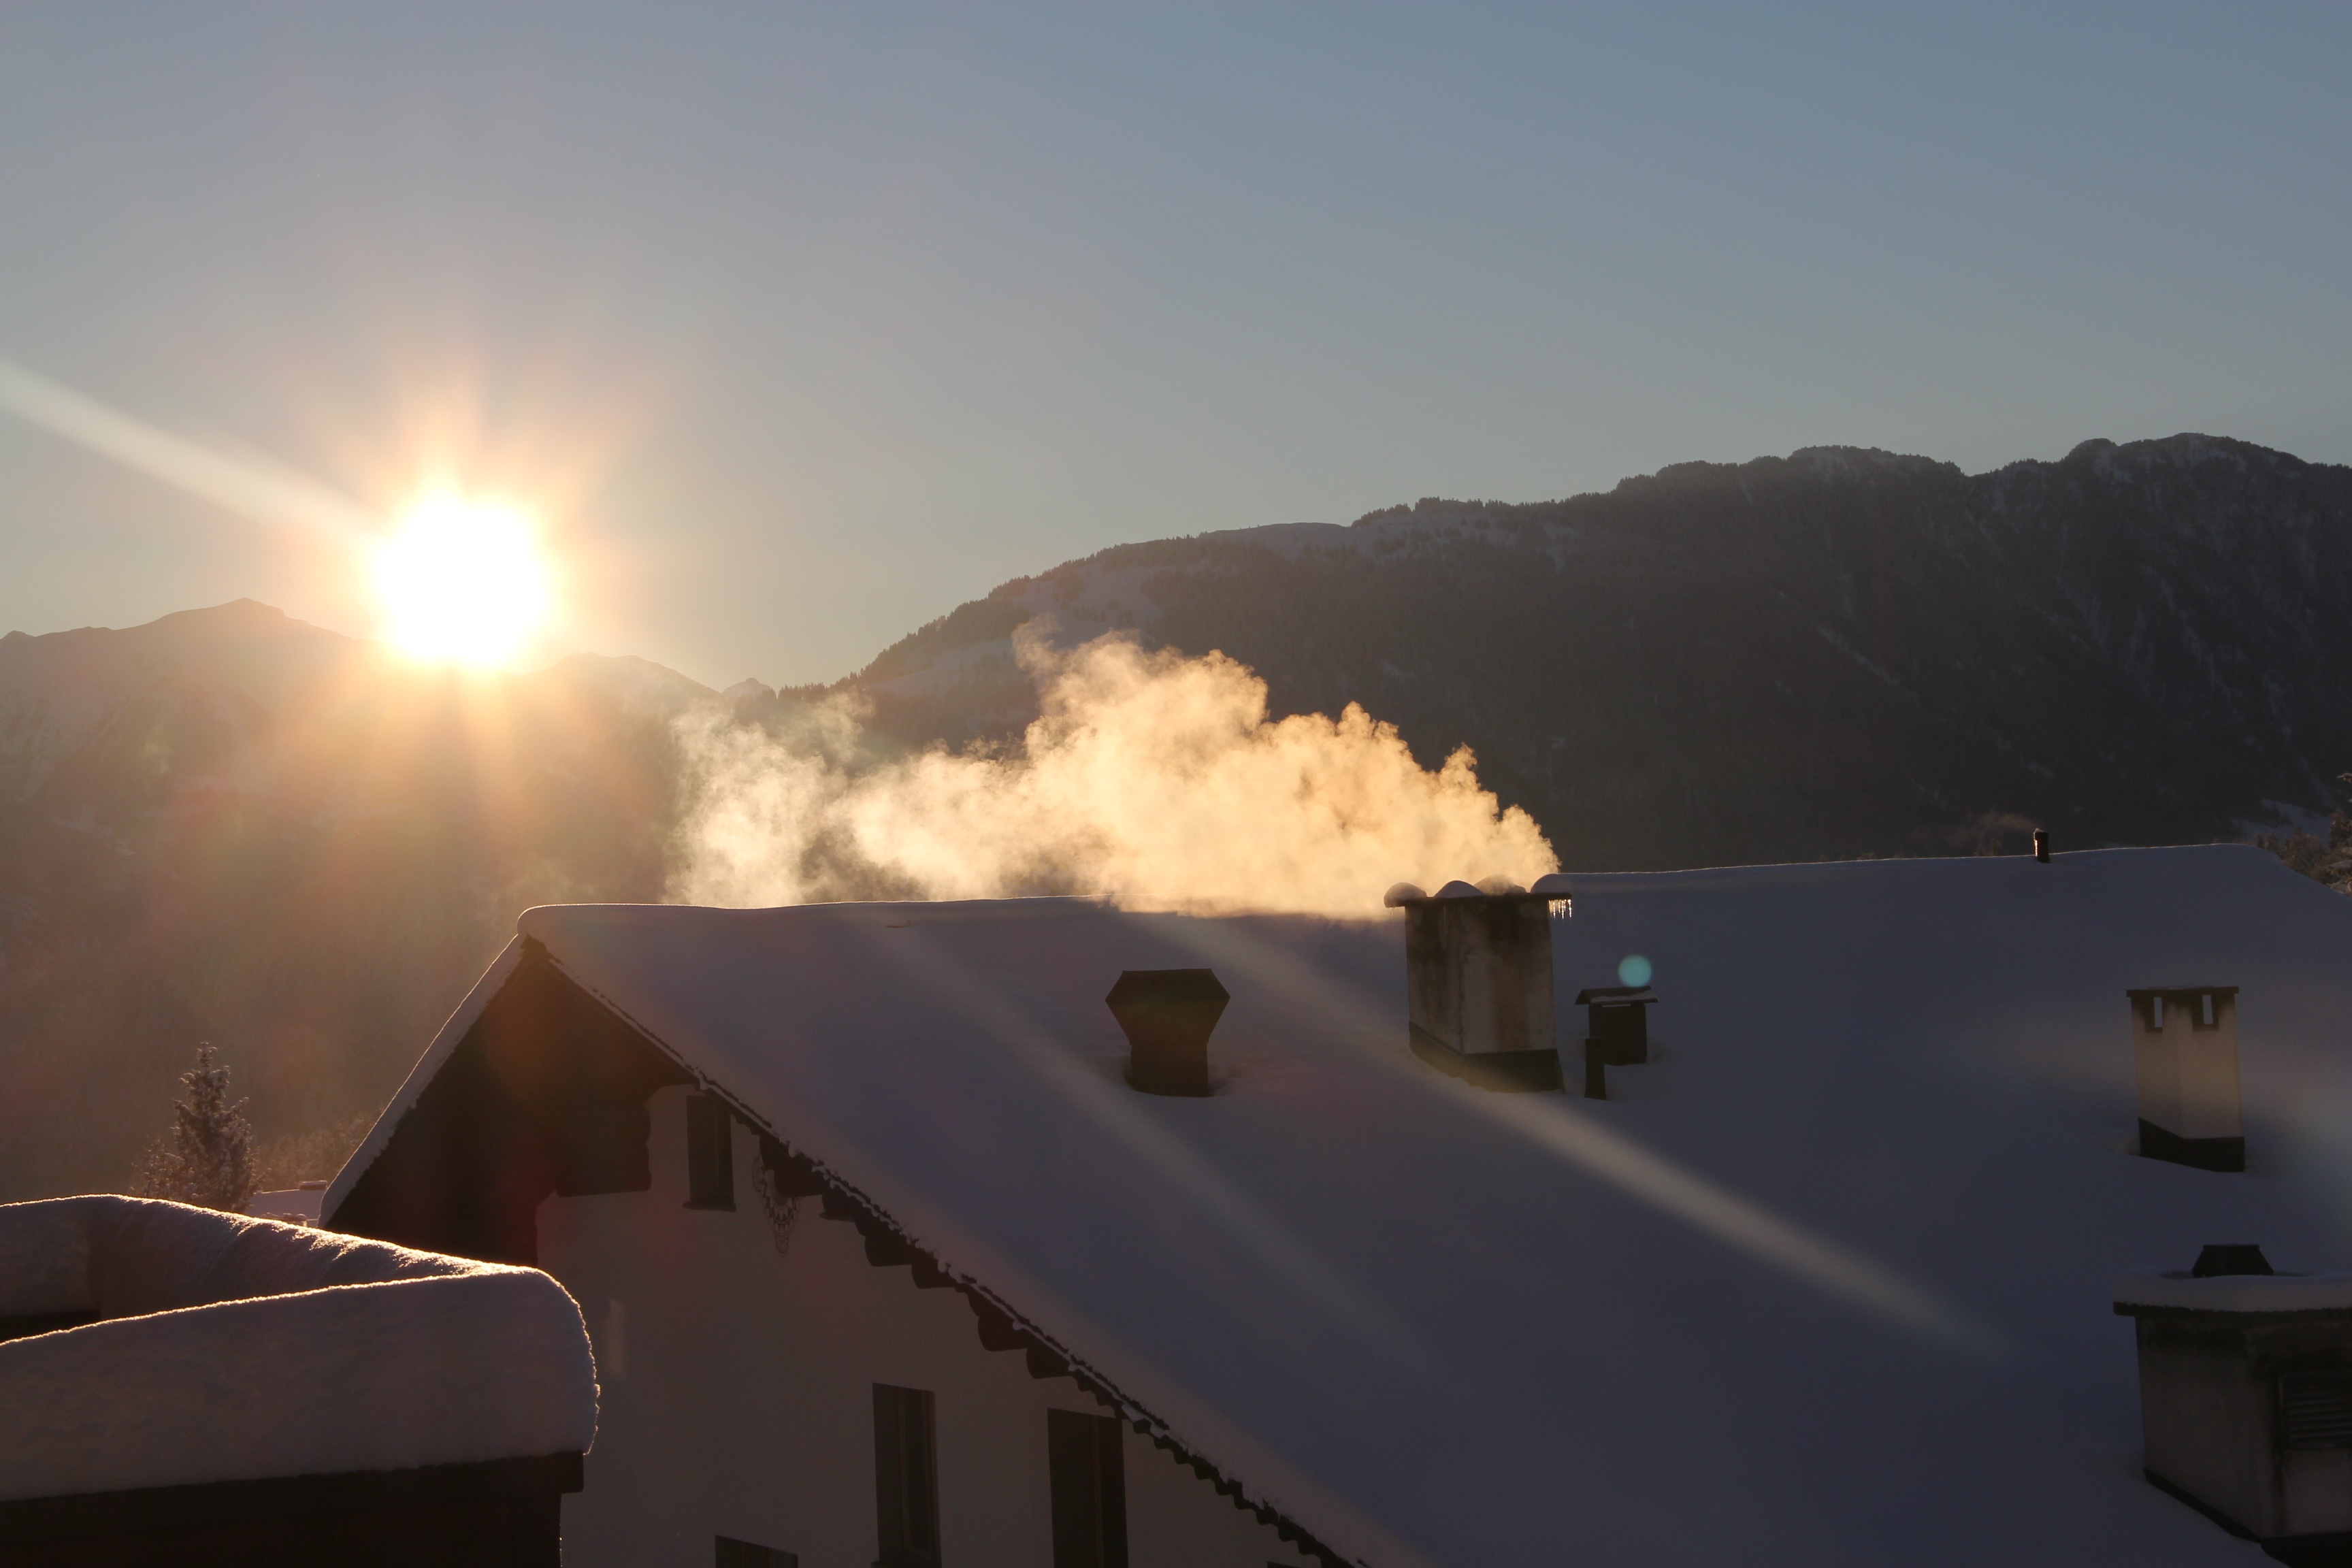
snow, light, cloud, sky, sun, sunlight, morning, dawn, dusk, evening, weather, atmospheric phenomenon, atmosphere of earth